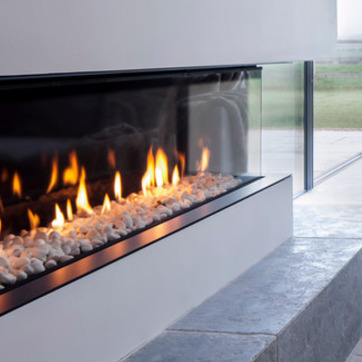
Material: other